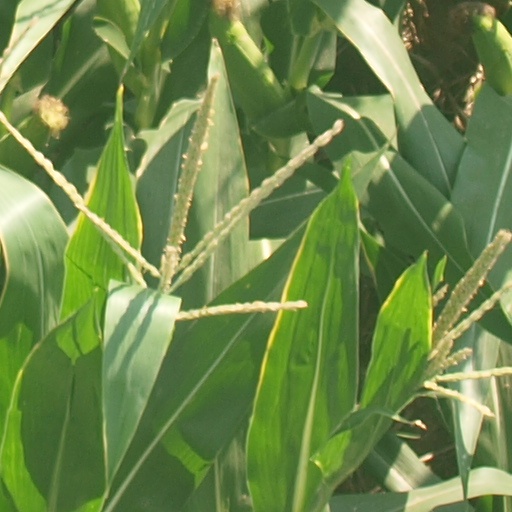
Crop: maize; corn